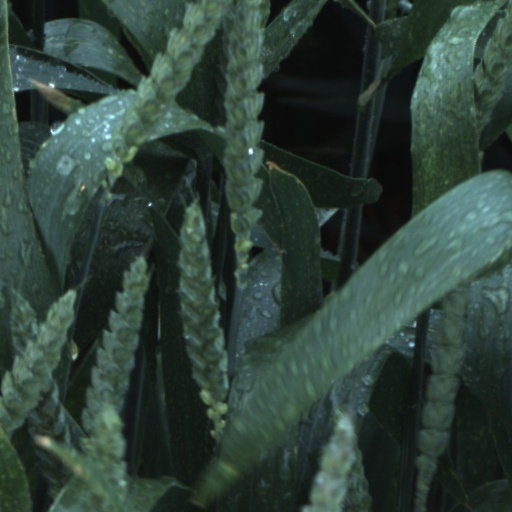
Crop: wheat